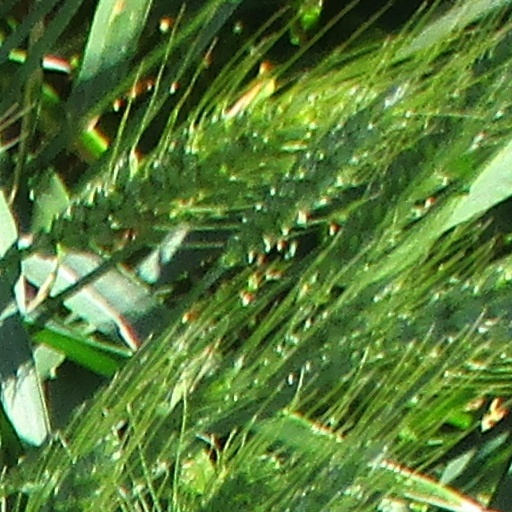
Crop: wheat